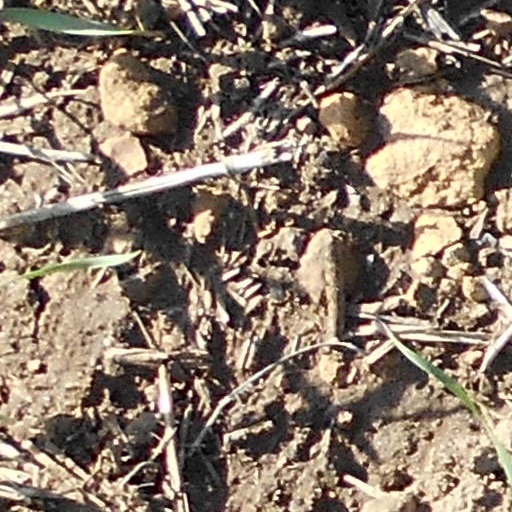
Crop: wheat